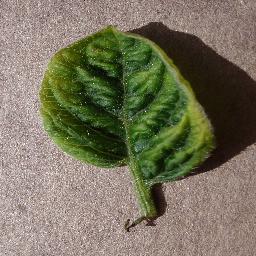
Label: Tomato___Tomato_Yellow_Leaf_Curl_Virus